Cape Moreton

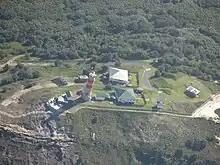
An aerial view of the lightstation

Cape Moreton Light was the first lighthouse established in Queensland. The tall structure was constructed of locally quarried sandstone, and was built in 1857. 35 "good conduct" prisoners were used for labour.